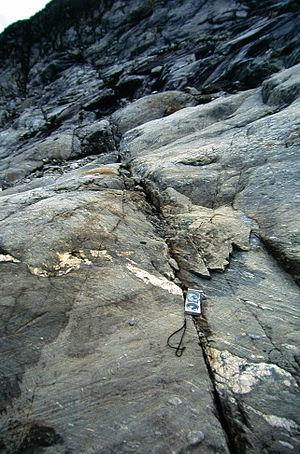
Un décrochement ou faille décrochante est une faille souvent verticale, le long de laquelle deux compartiments rocheux coulissent horizontalement l'un par rapport à l'autre. Ce mouvement relatif accommode aussi bien un allongement horizontal que le raccourcissement horizontal qui serait perpendiculaire à cet allongement.